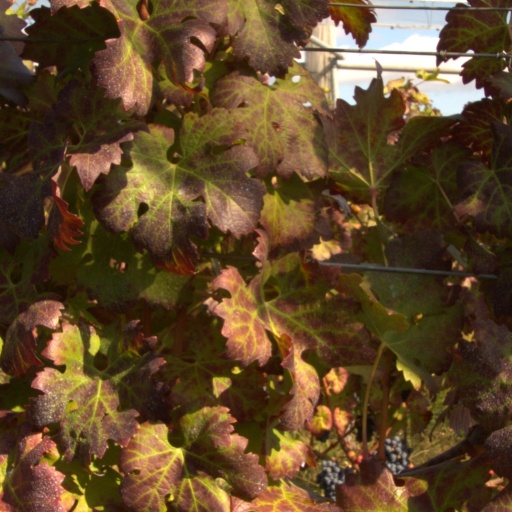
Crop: grape